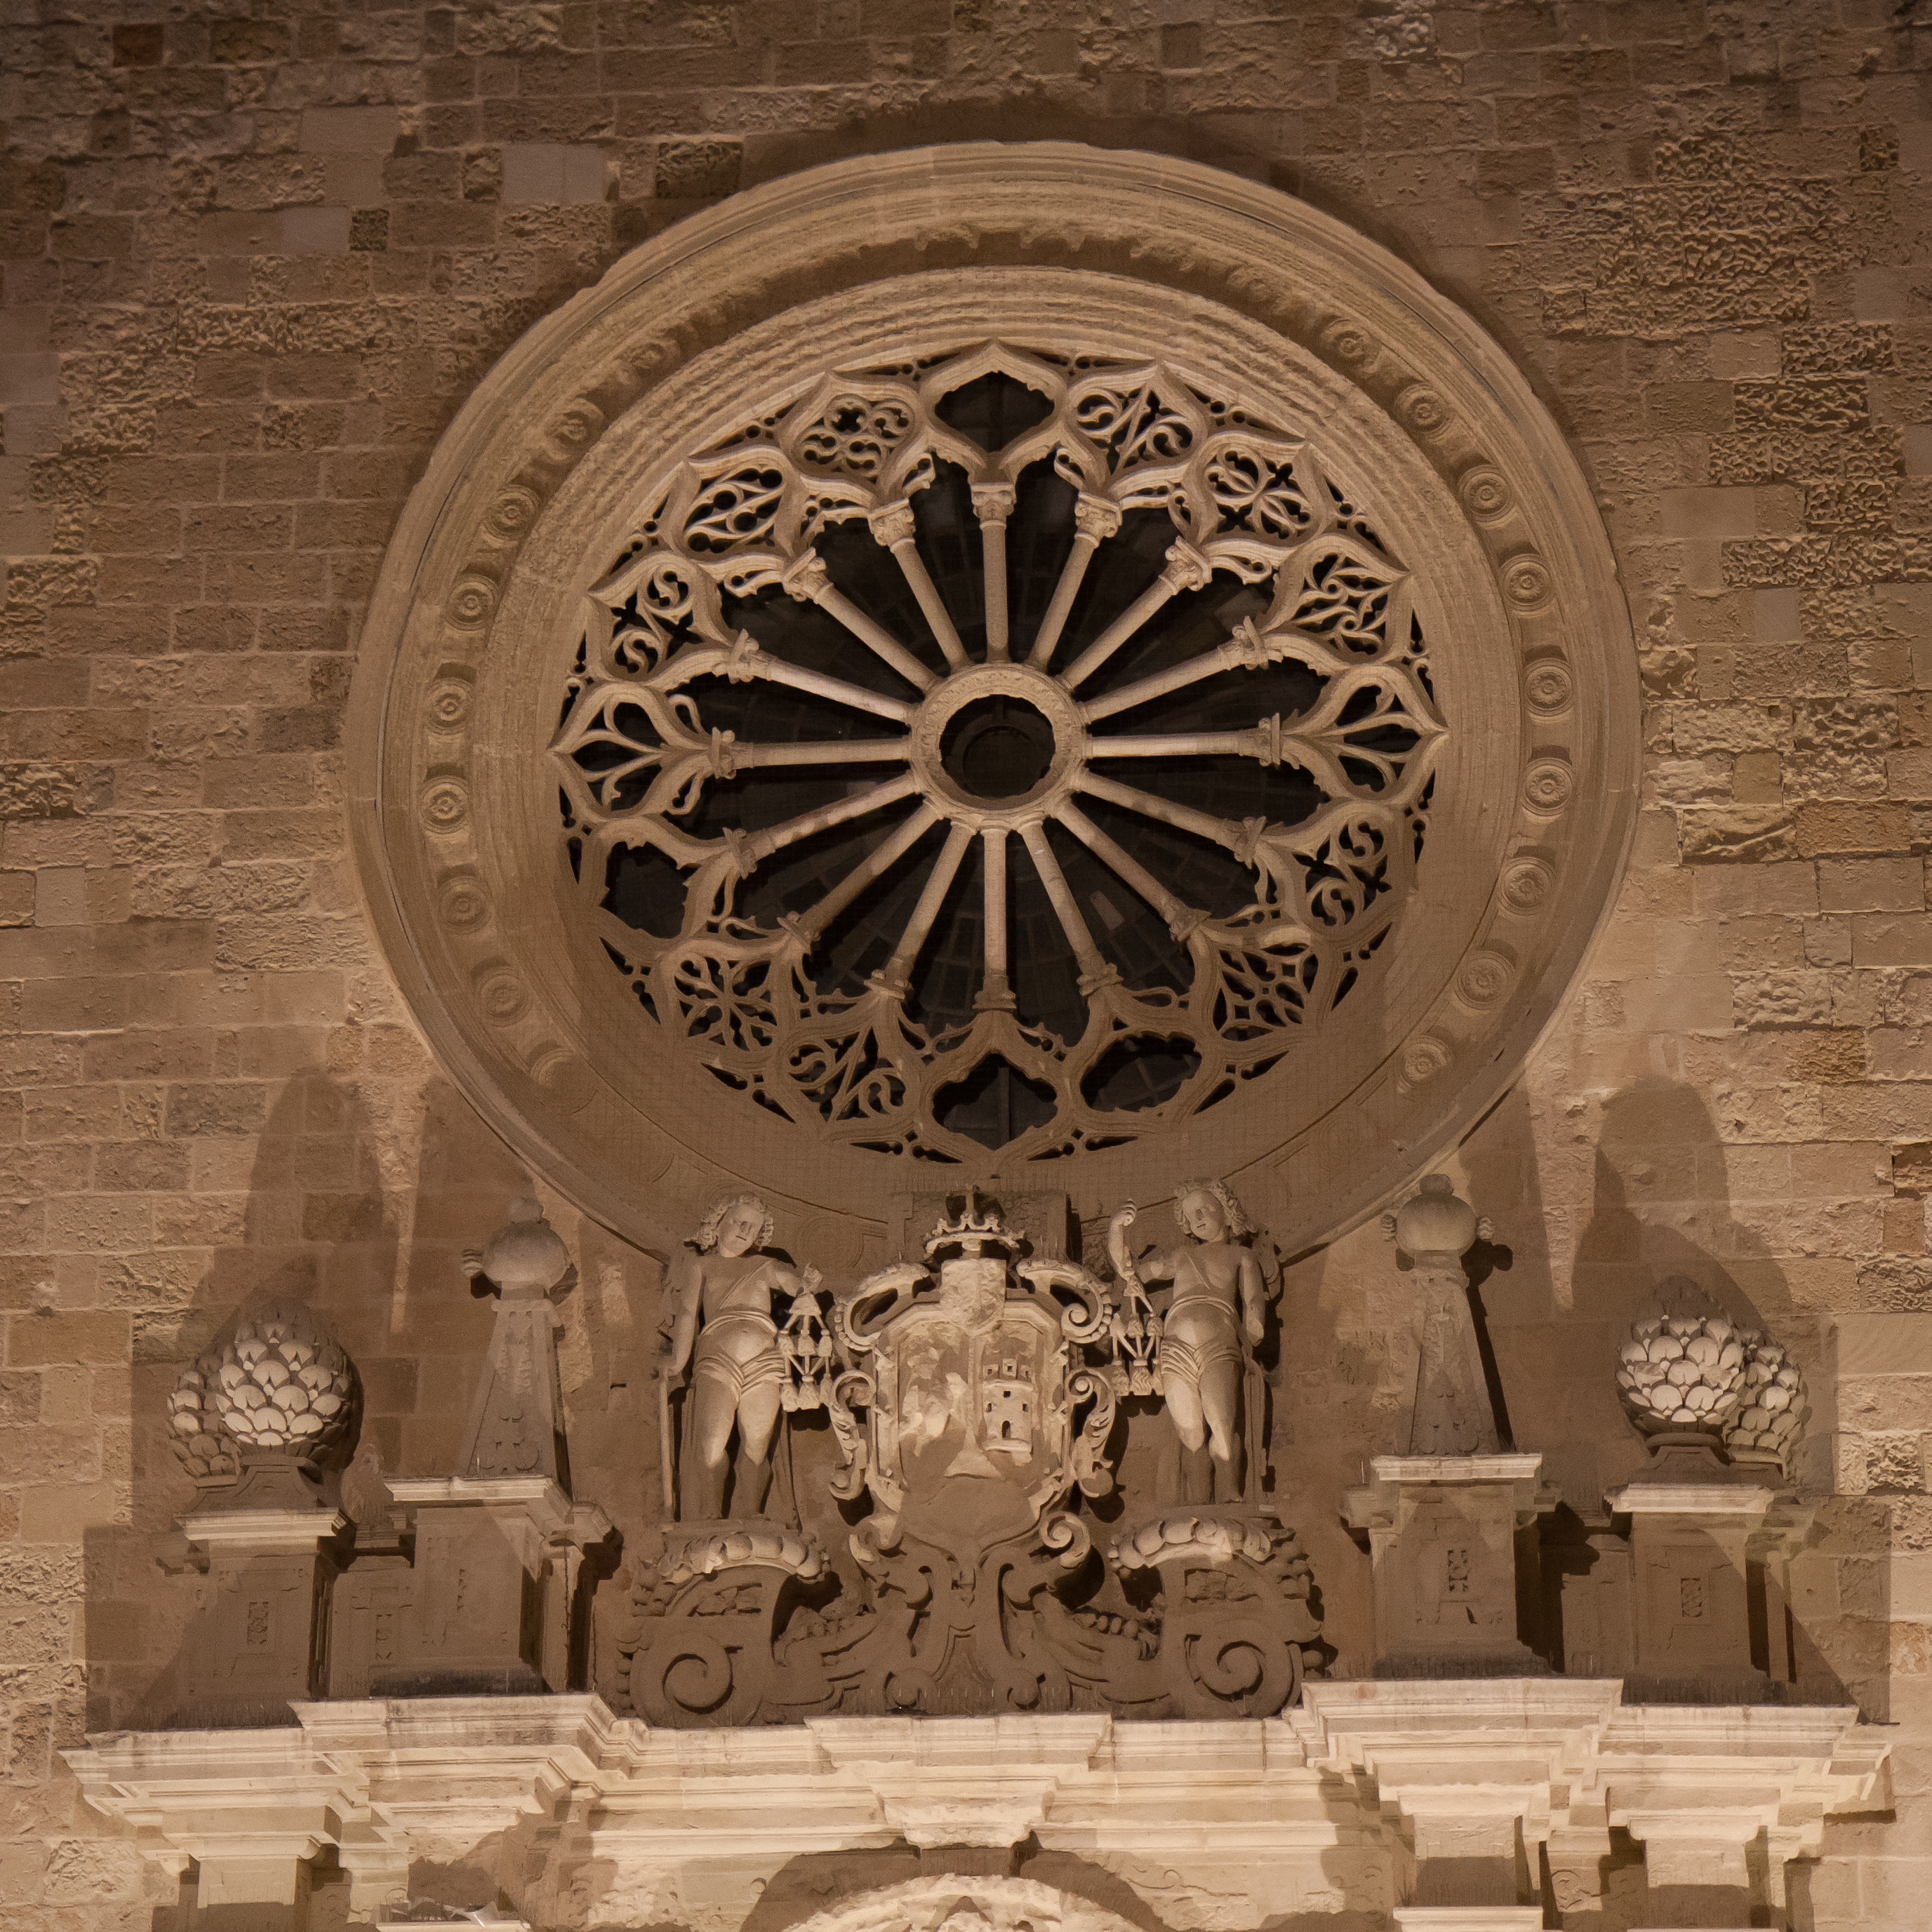
structure, monument, column, italy, church, cathedral, sculpture, art, temple, symmetry, dome, carving, relief, stone carving, puglia, rose window, salento, otranto, ancient history